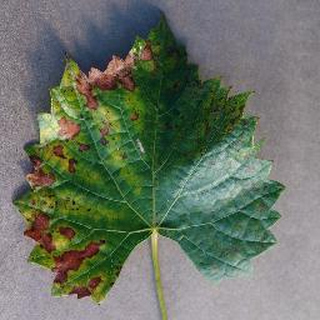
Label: grape_esca_black_measles